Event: Nepal Earthquake
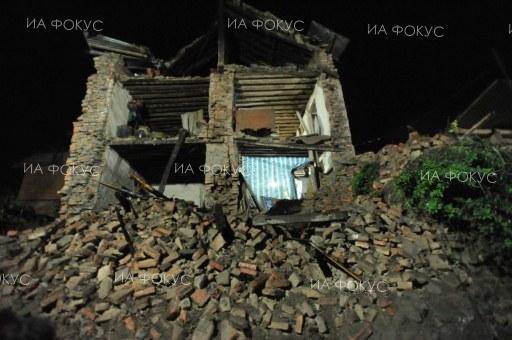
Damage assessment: damage